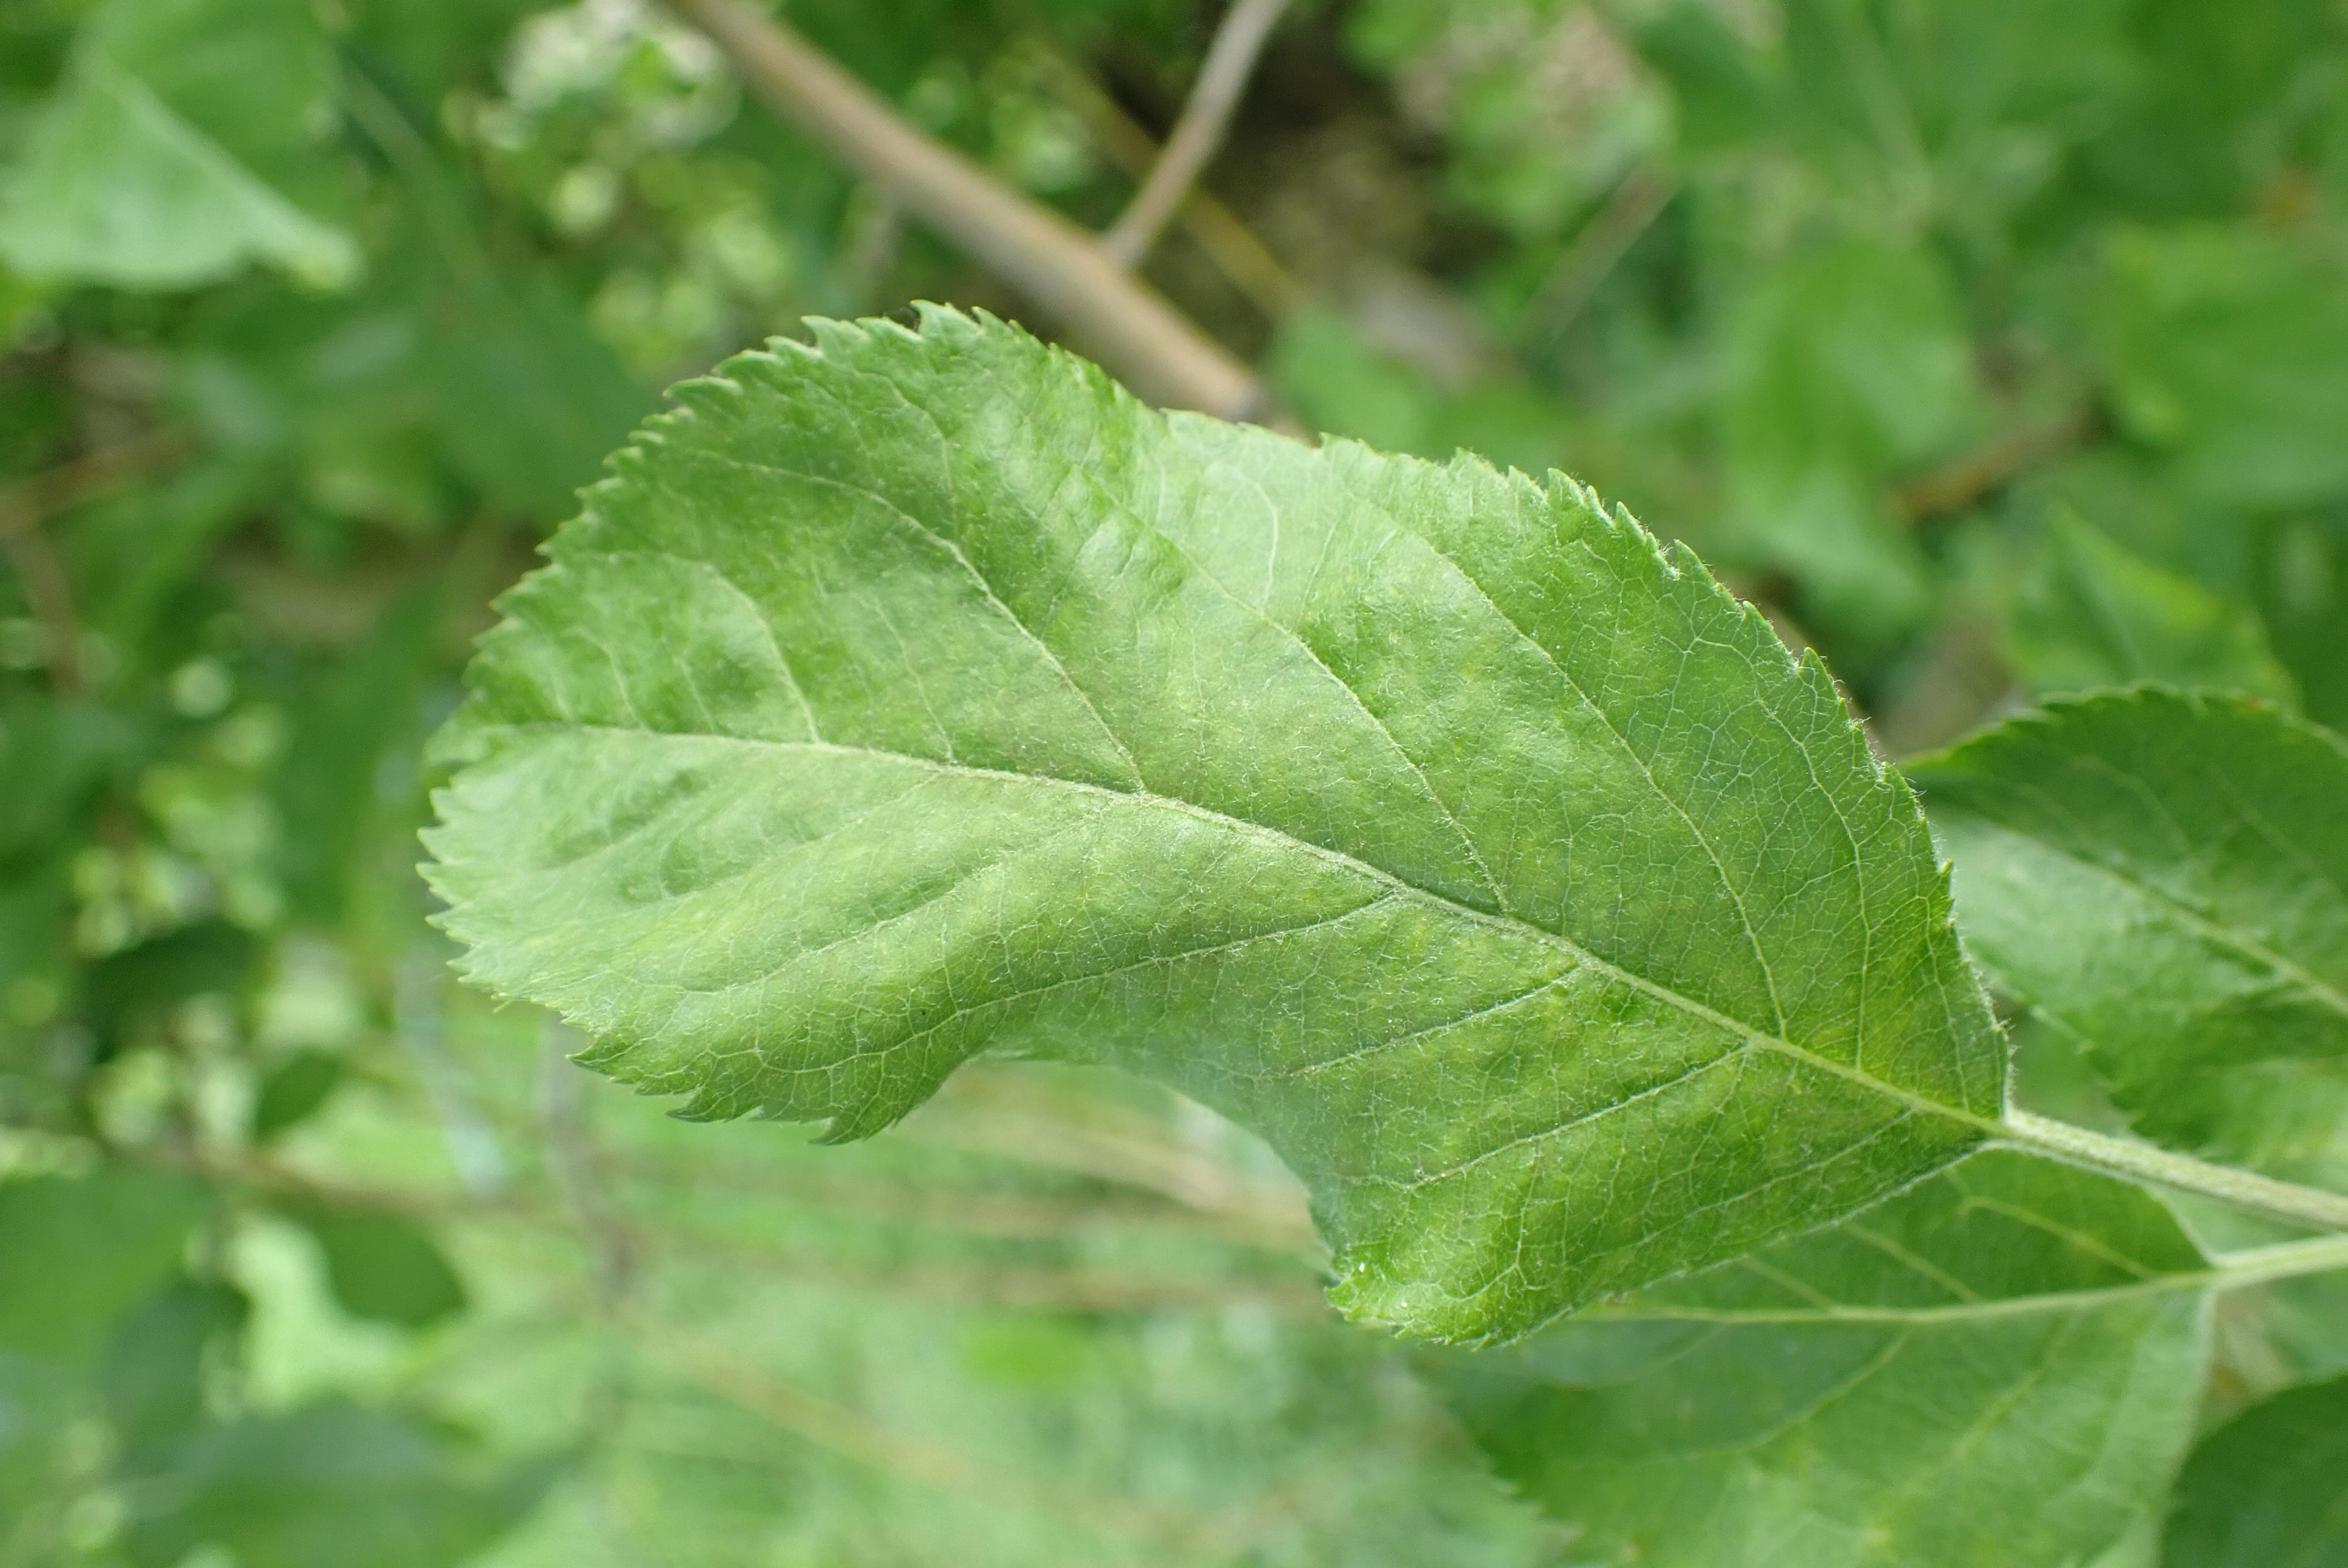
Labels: scab